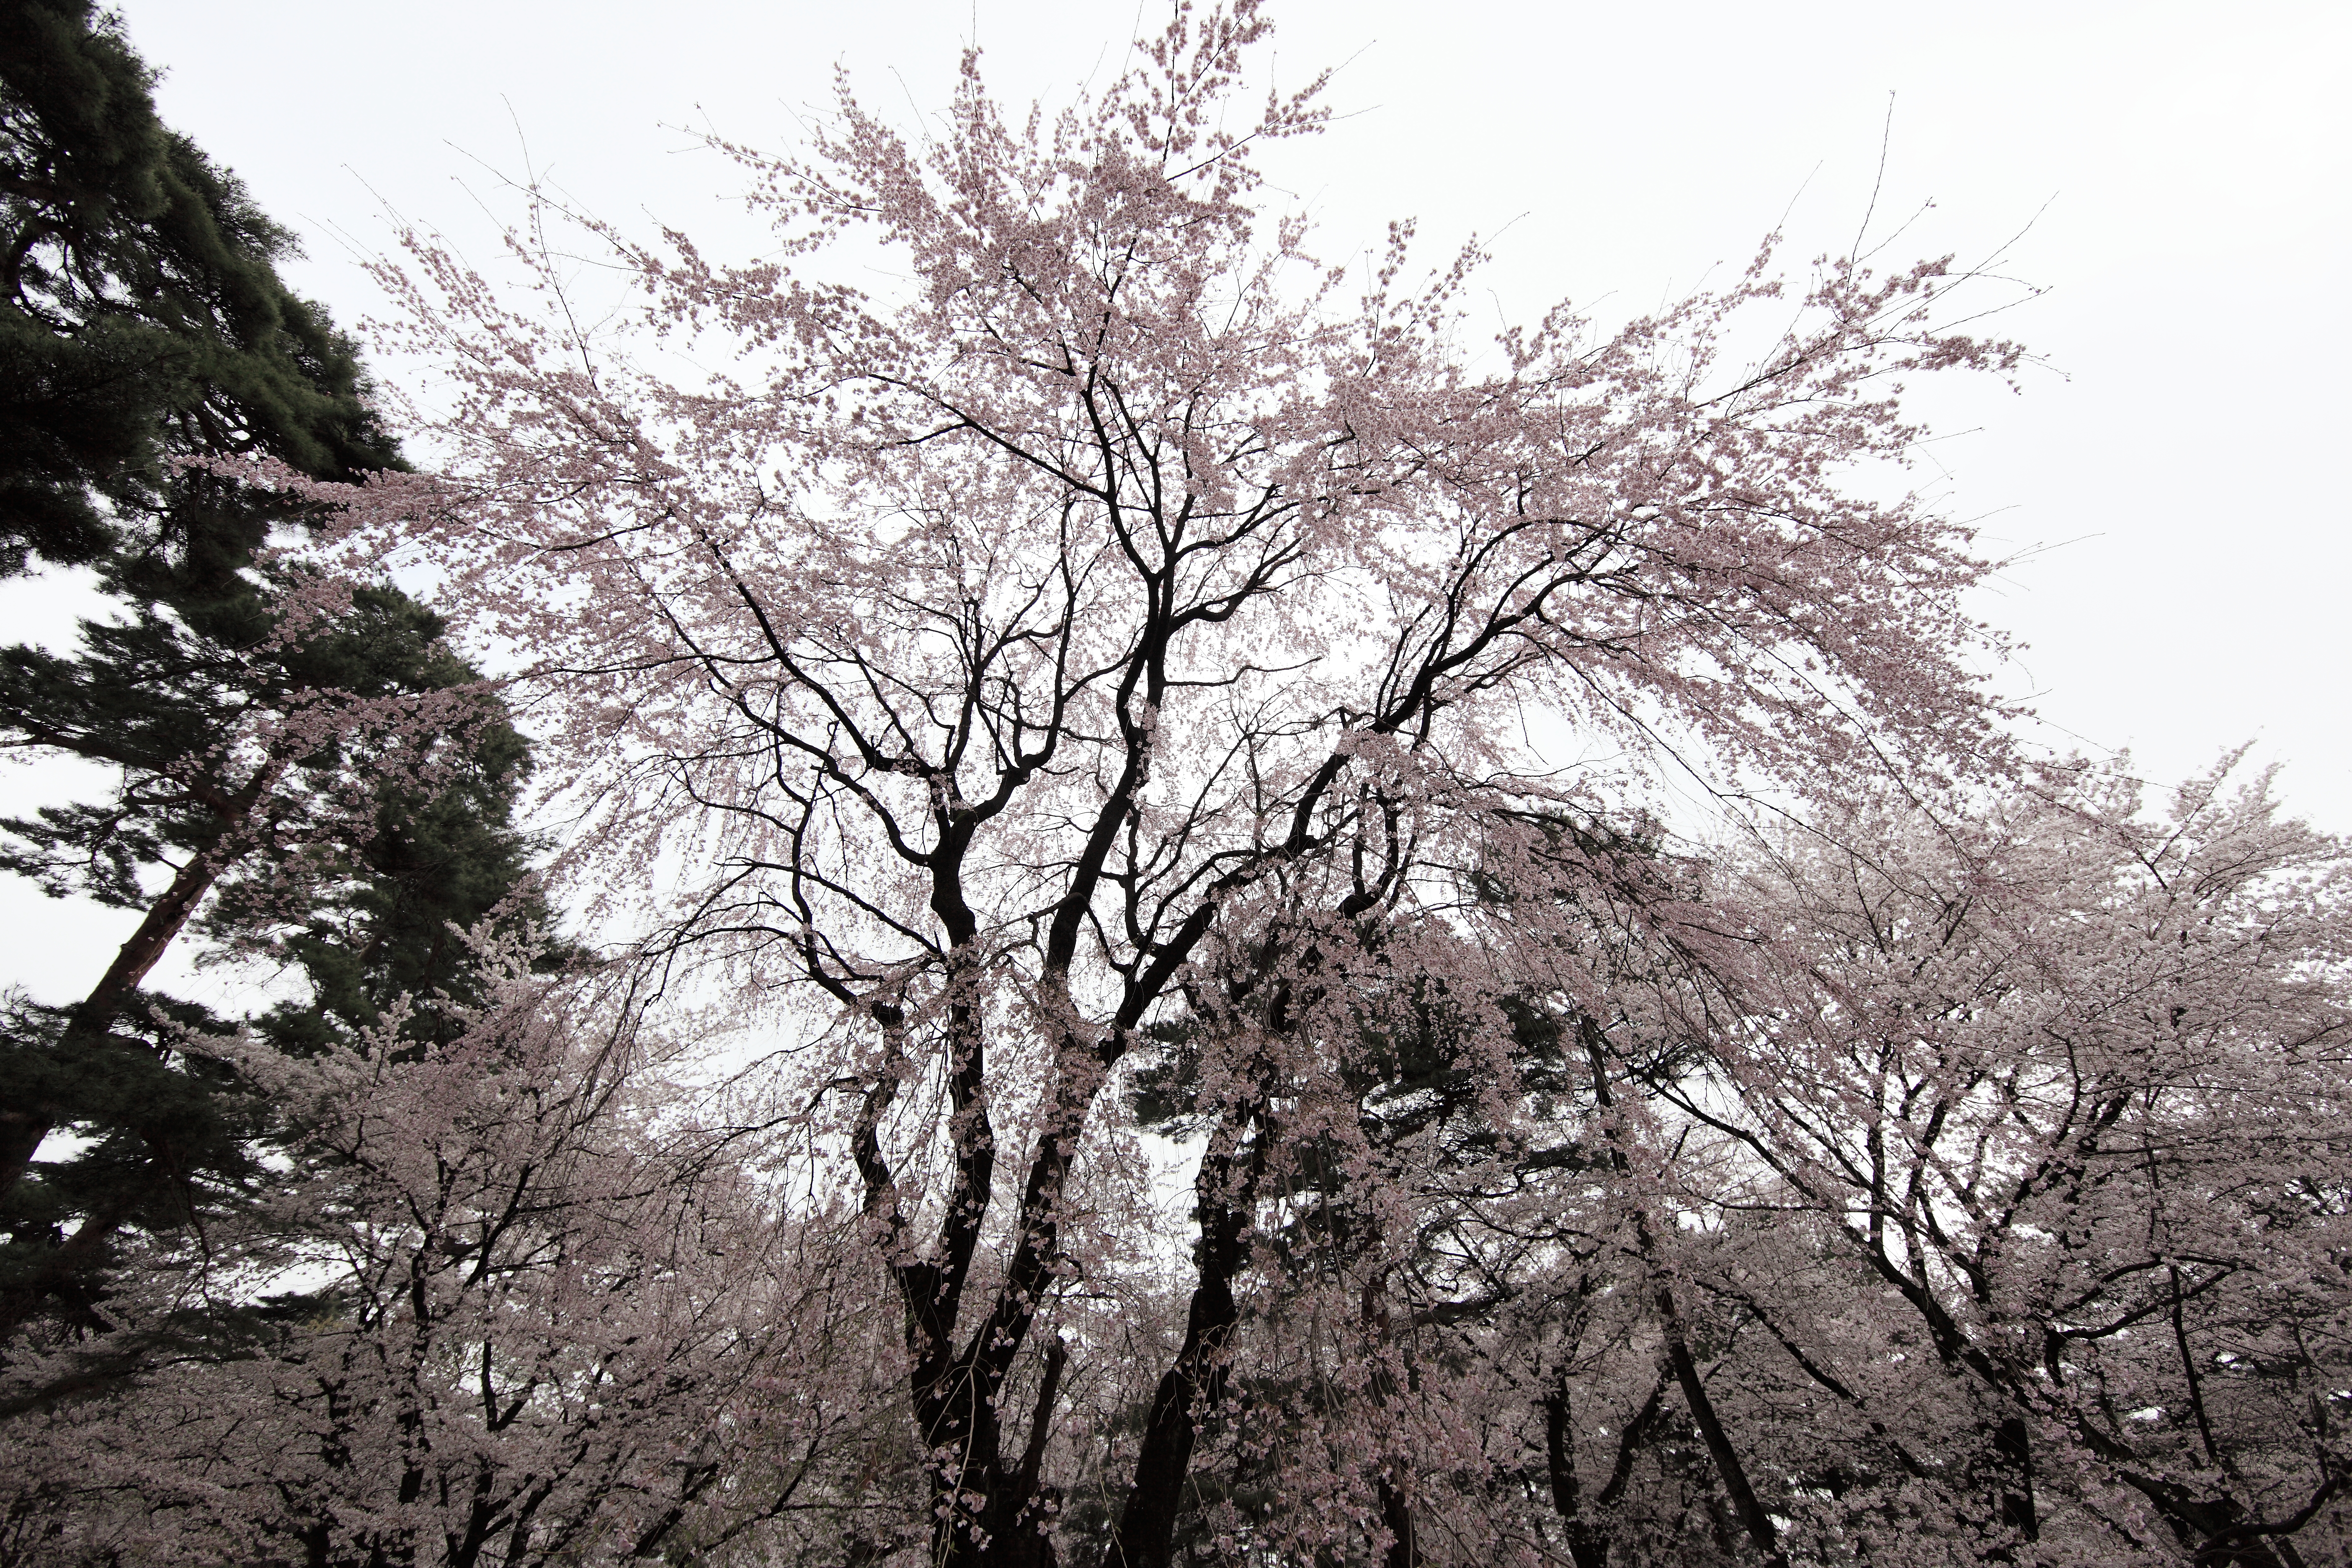
tree, branch, blossom, snow, winter, plant, flower, frost, spring, high, season, blossoms, 5d, sakura, hires, markii, cherry, hi, res, resolution, canonef14mmf28liiusm, woody plant